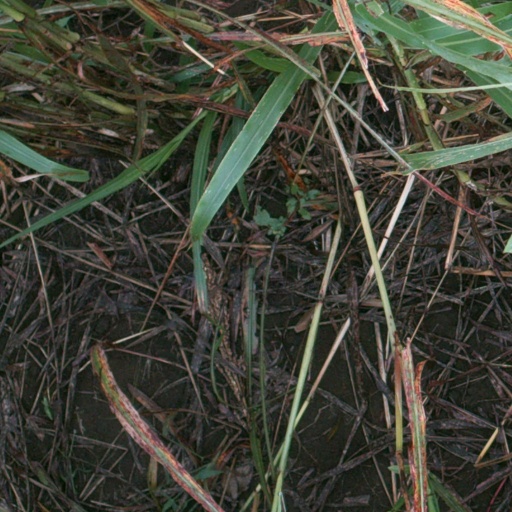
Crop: sorghum